Nathaniel Hone the Elder

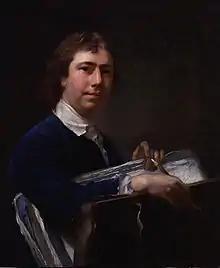
Self-portrait by Nathaniel Hone, circa 1760

Nathaniel Hone (24 April 1718 – 14 August 1784) was an Irish-born portrait and miniature painter, and one of the founder members of the Royal Academy in 1768.